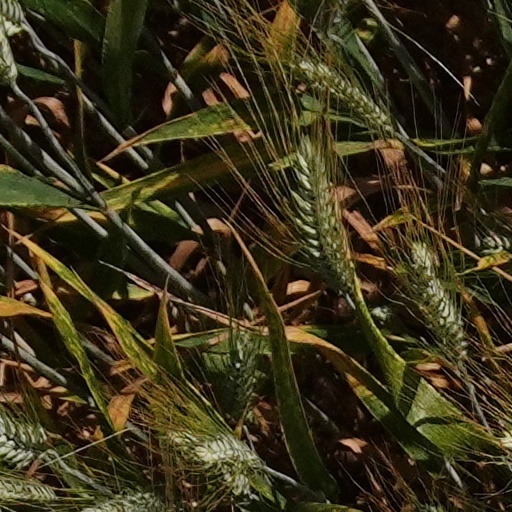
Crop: wheat